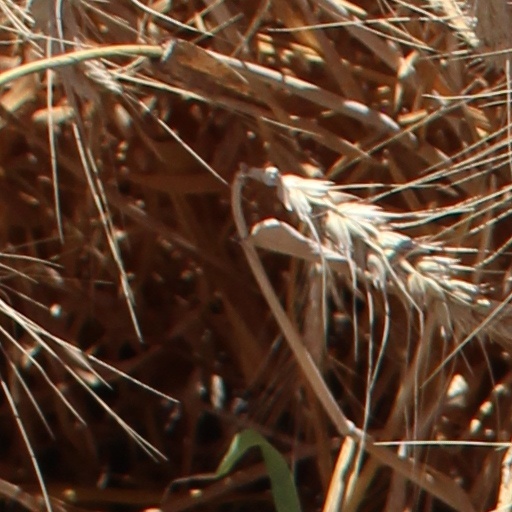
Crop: wheat